Beer in Canada

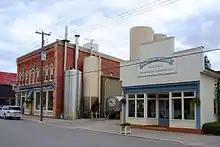
Exterior of Creemore Springs brewery in Creemore, Ontario. Creemore Springs was one of many microbreweries that was acquired by a larger "macrobrewery".

After the fall of New France, the numerous British soldiers in the Canadian British colonies in the eighteenth century was a benefit to breweries since the troops were each entitled to six pints of beer per day. Most preferred ales and other heavy beers, not lager. Another important base of customers was the British Loyalists that immigrated from the newly independent United States to Canada. During those centuries and into the nineteenth, a number of commercial brewers thrived, including some that became the staple of the Canadian industry: John Molson founded a brewery in Montreal in 1786, Alexander Keith in Halifax in 1820, Thomas Carling in London in 1840, John Kinder Labatt in 1847, also in London, Susannah Oland in Halifax in 1867, and Eugene O'Keefe in Toronto in 1891. The Upper Canada government issued a patent on July 6, 1842, to George Riley of Kingston, Upper Canada for "an improved method of brewing ale, beer, porter, and other malt liquors." Molson's is the oldest surviving Canadian brewing enterprise.